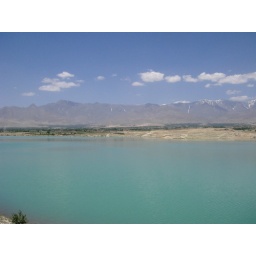
True Blue water in AFGHANISTAN complimented by the lovely blue sky, and mountain tops in the background